Geoffroy's tamarin

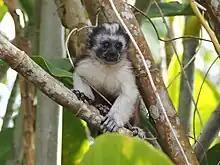
A juvenile Geoffroy's tamarin, Gatun Lake, Panama

Geoffroy's tamarin can give birth throughout the year, but the birthing peak is from April to June. A single infant or twins can be born, although it is not uncommon for one of the twins to perish within the first few months. The gestation period is believed to be about 145 days, similar to the cottontop tamarin. The interbirth period ranges between 154 and 540 days, with an average of 311 days. The longer interbirth periods occur after twins. Infants weigh between and are born fully furred. The infant's fur is colored differently than the parents'; the infant has black fur on the body and tail, with a beige blaze and white face. The infant coloration reduces the visibility of white, which is associated with aggressive displays by the species.